Archie Meets the Punisher

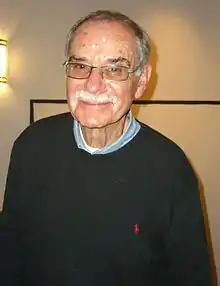
Artist Stan Goldberg in 2008

Lash's original outline was about one page long. Prior to this comic book, Lash had not written either character, and was not a fan of the Punisher. He modeled it on the 1948 film "Abbott and Costello Meet Frankenstein", which he felt was true to the spirit of both the comedy team and the horror monsters that it featured. Gorelick sent the proposal to DeFalco, who shared it with Daley and Mark Gruenwald, another editor. It was Marvel's first intercompany crossover in years. Fearing the project might be derailed if too many people learned about it, only seven people at Marvel were told about the crossover, which was referred to internally as "Project A". It was formally announced at a press function at the Empire Diner in New York City shortly before publication. The novelty of the unlikely crossover drew attention from general news media, and NPR aired an interview between "Weekend Edition" host Scott Simon and Lash on Saturday, July 9, 1994 discussing the project.